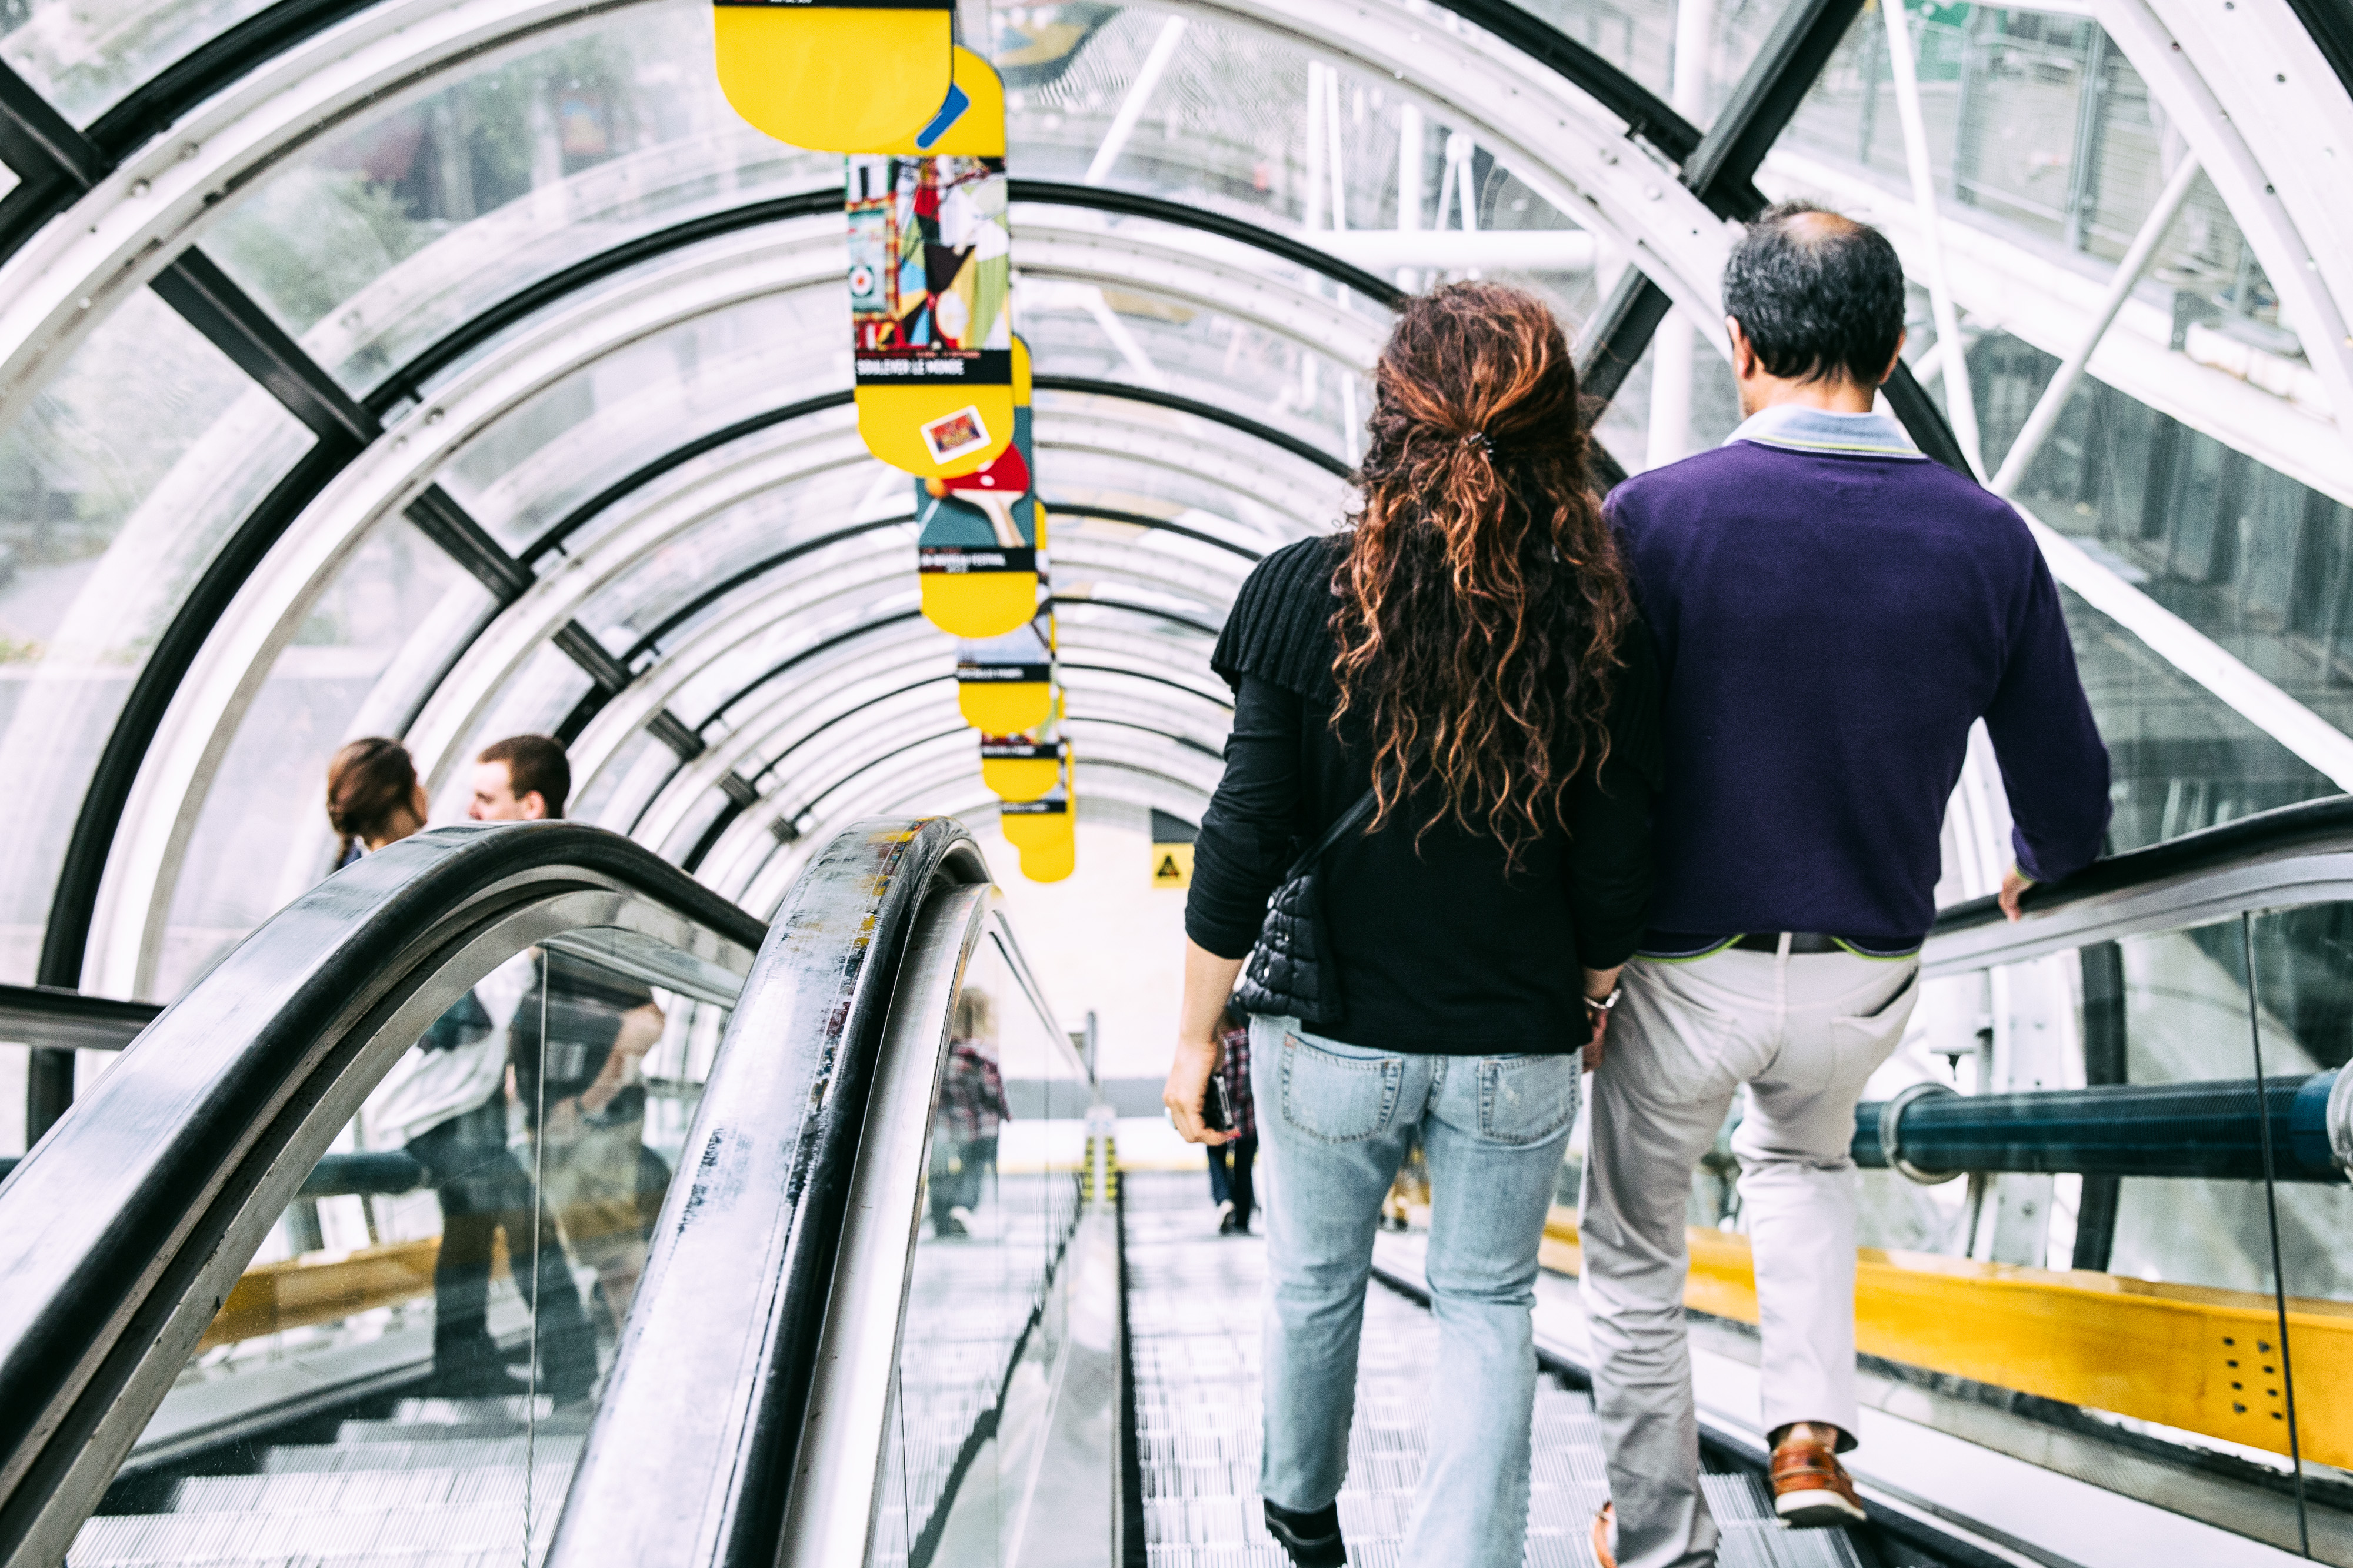
escalator, transport, mode of transport, yellow, metro, public transport, passenger, urban area, travel, metropolitan area, architecture, vehicle, tourism, building, metro station, city